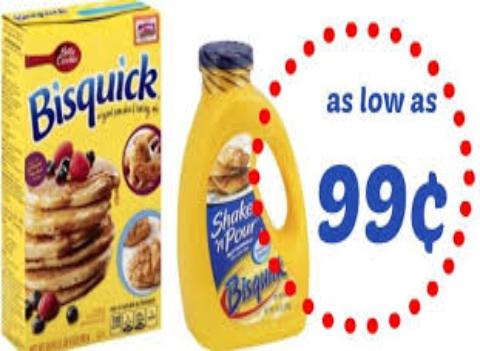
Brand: Bisquick
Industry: Food